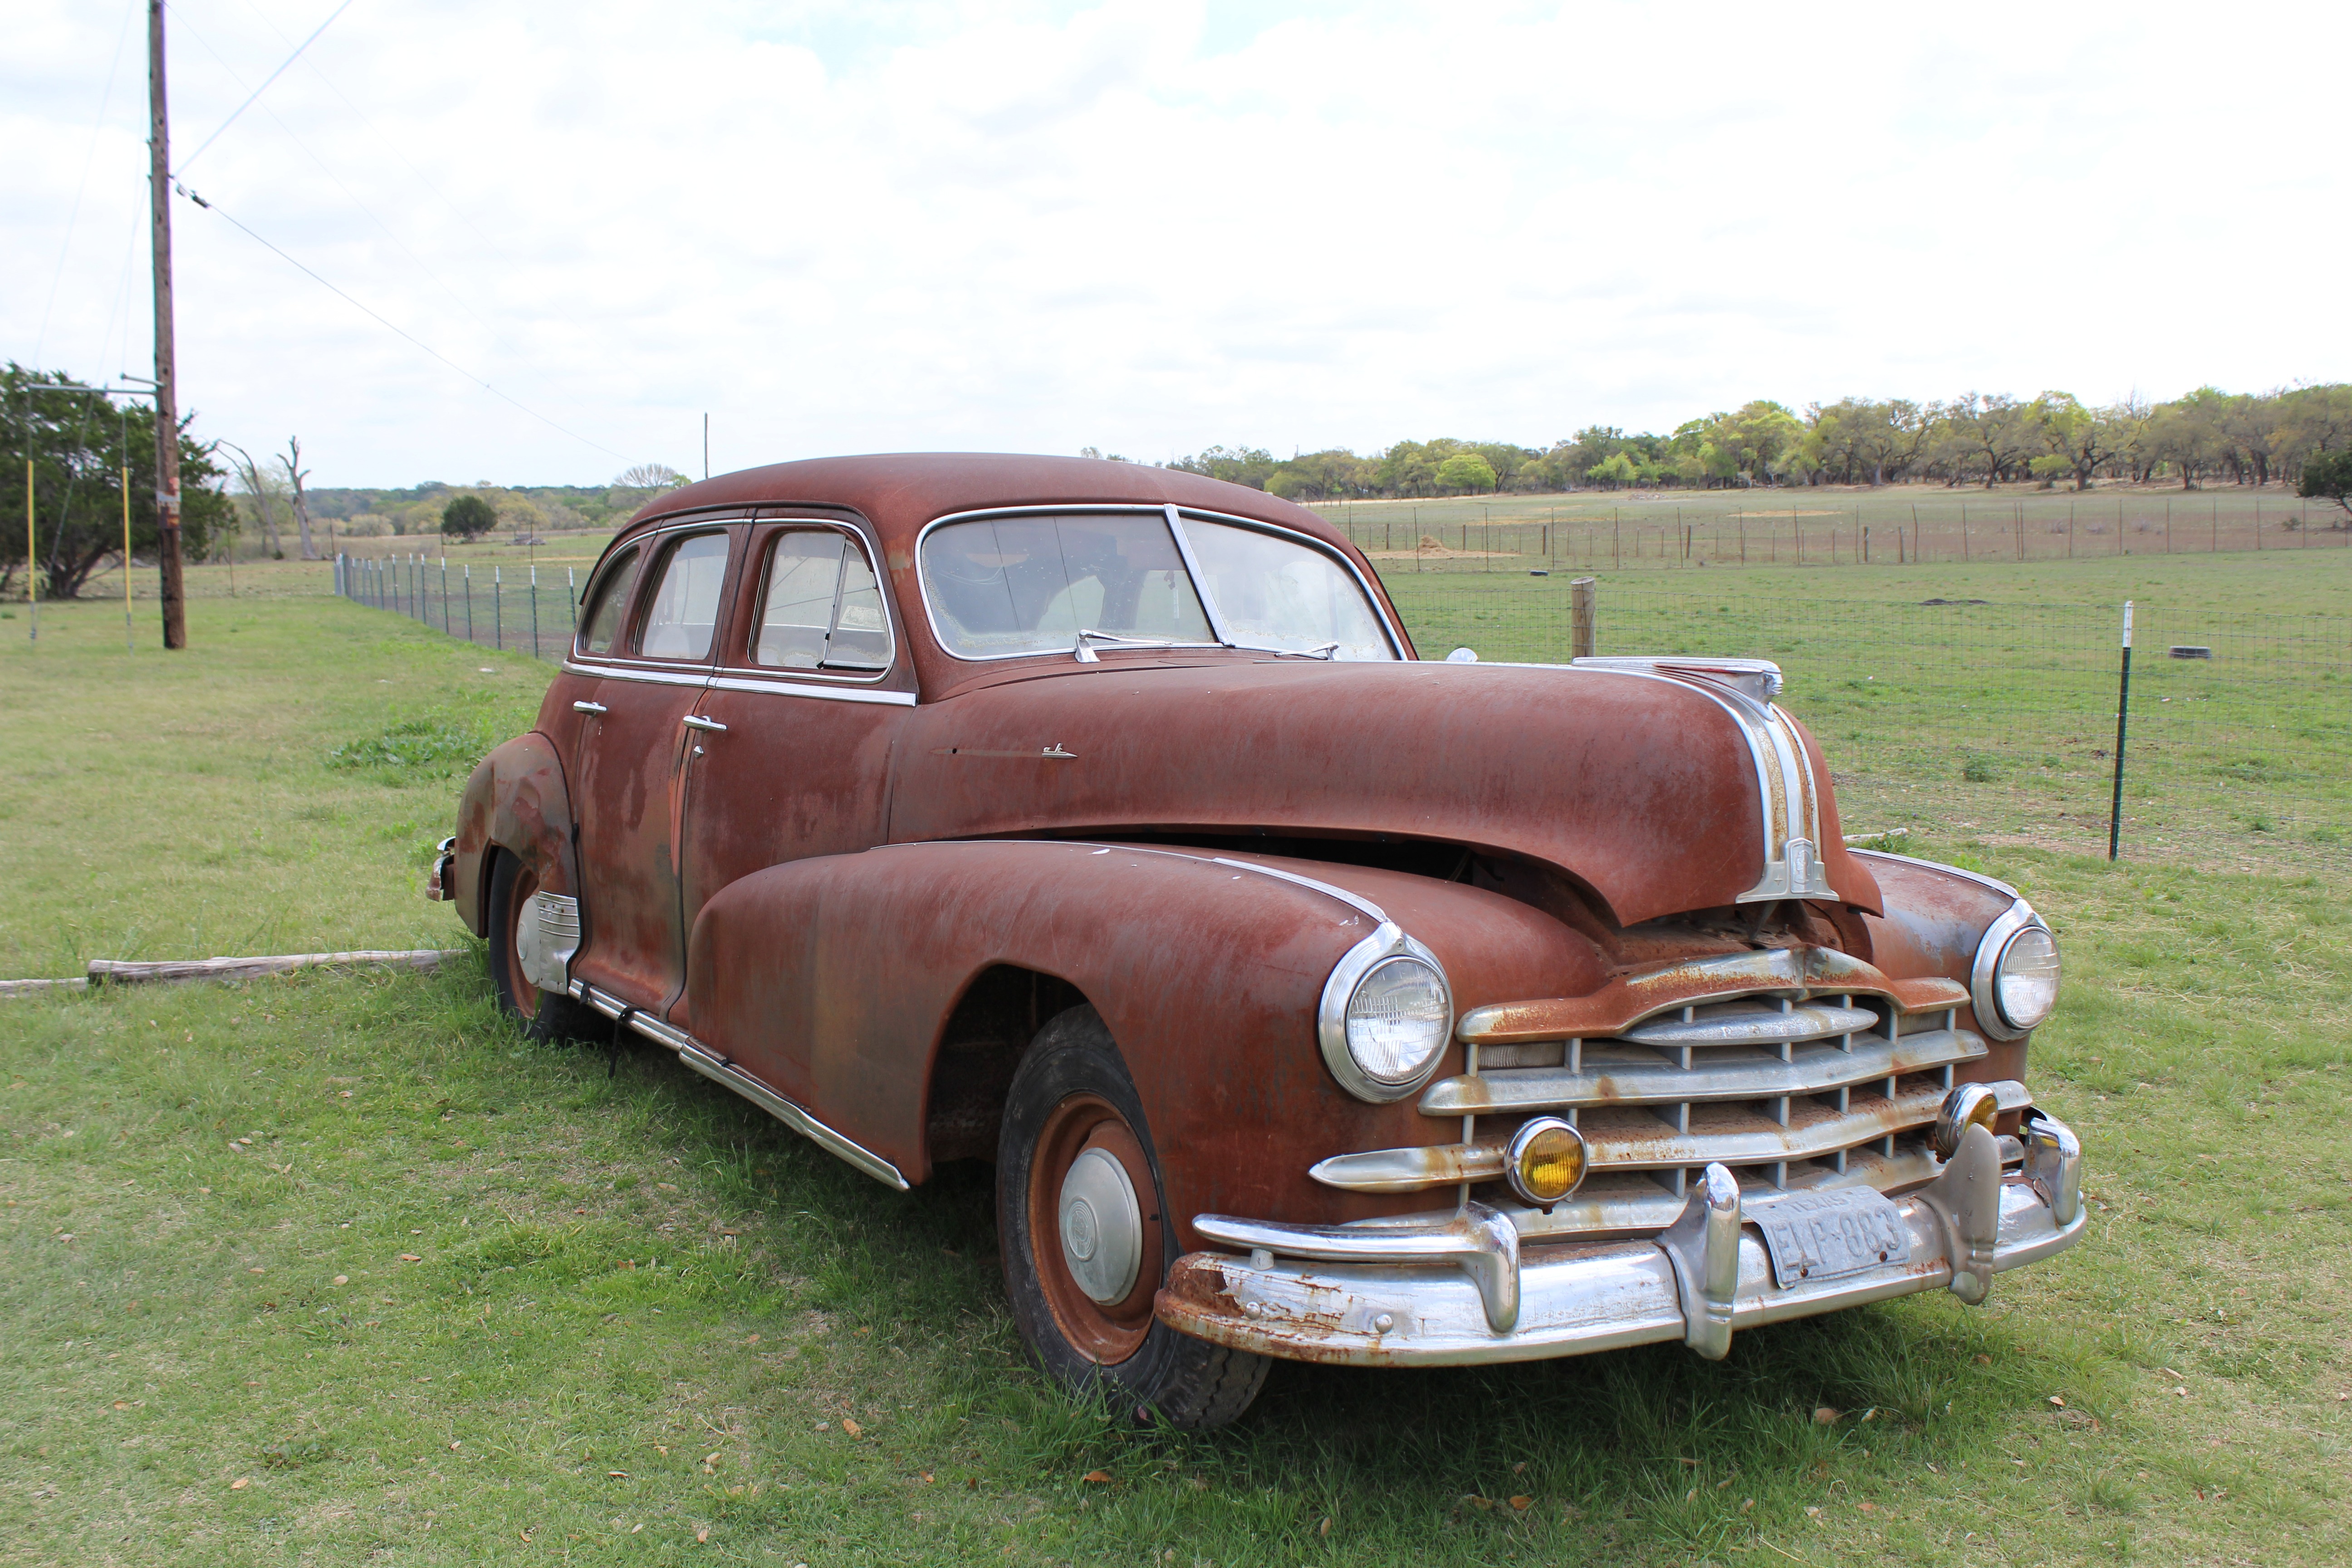
car, vintage, antique, automobile, old, vehicle, auto, nostalgia, classic car, automotive, vintage car, sedan, nostalgic, pontiac, antique car, land vehicle, automobile make, compact car, luxury vehicle, mid size car, 1941 ford, plymouth cranbrook, plymouth deluxe, chevrolet fleetline